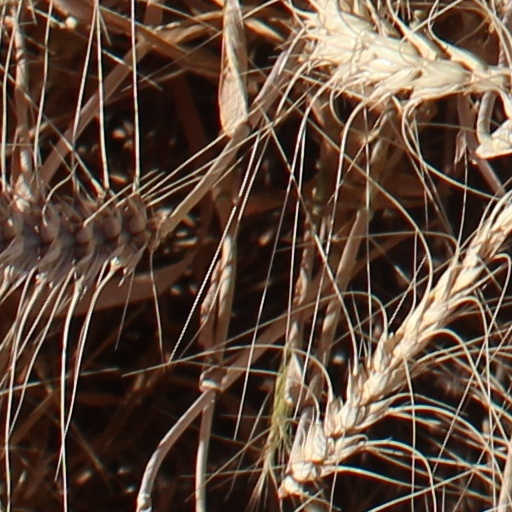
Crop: wheat